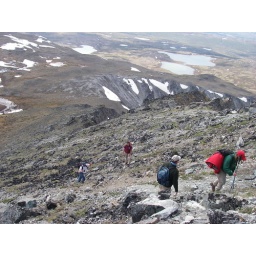
clicking over rock outcroppings and climbing, climbing, climbing; base camp is on the shore of the far lake